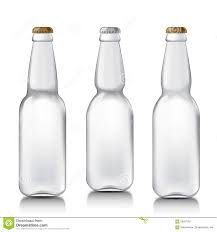
Waste category: glass